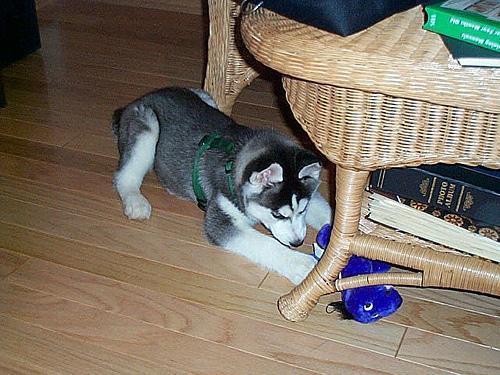
Siberian_husky